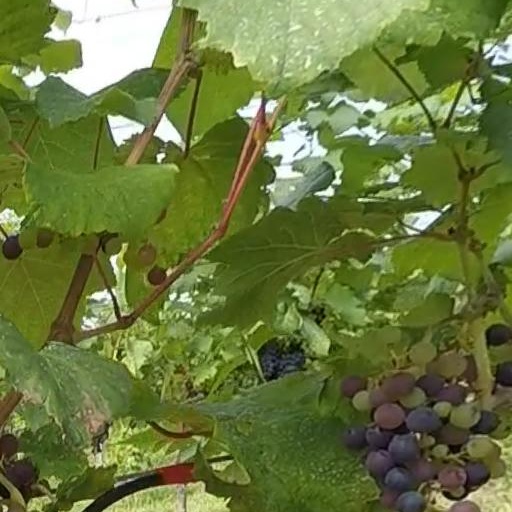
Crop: grape